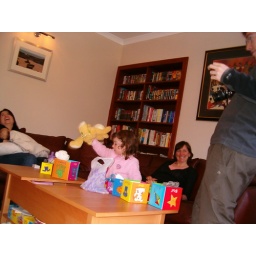
Emily puts animals in boxes